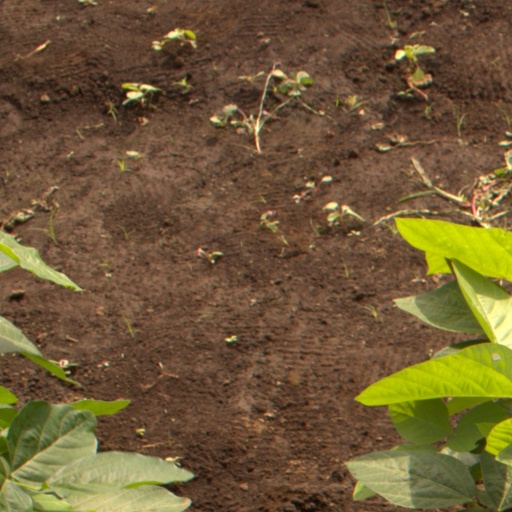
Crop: soybean